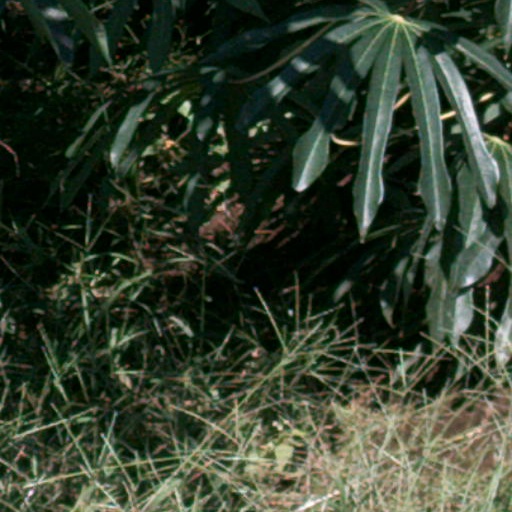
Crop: cassava